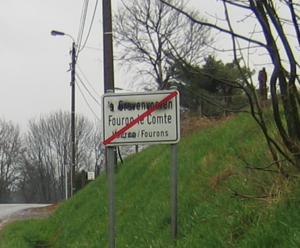
Fourons ou les Fourons est une commune néerlandophone à facilités de Belgique située en Région flamande dans la province de Limbourg.